History of the Norwegian monarchy

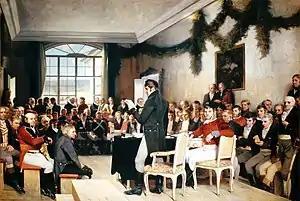
The Constituent Assembly at Eidsvoll in 1814.

During the Napoleonic Wars the King aligned Denmark–Norway with France. When Napoleon lost the war Denmark was forced to cede Norway to the king of Sweden under the Treaty of Kiel in 1814. It was initially proposed that the Norwegian dependencies of Greenland, Iceland and the Faroes would remain with Norway, but that point was dropped during the negotiations so they became Danish.